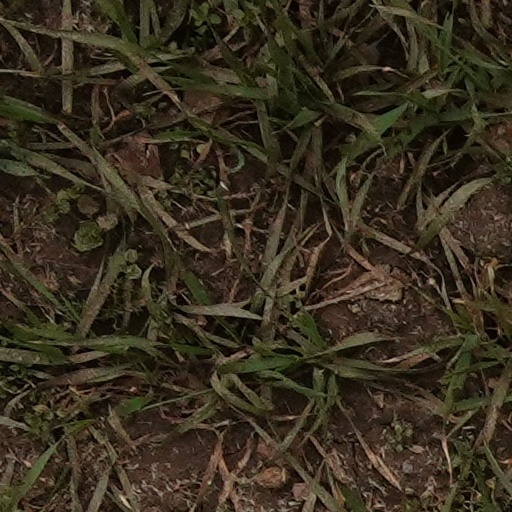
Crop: wheat